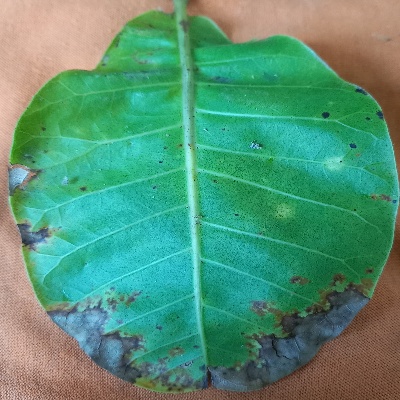
Crop: Cashew
Condition: anthracnose